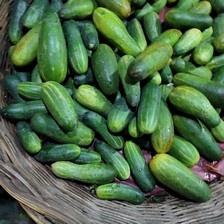
Label: cucumber